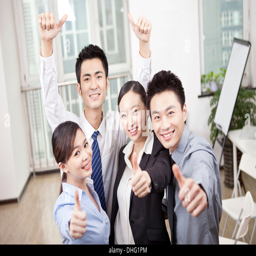
group of young business people giving the thumbs - up sign